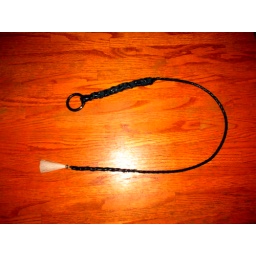
Single tailed braided whip, accented by a white horse hair tassel.